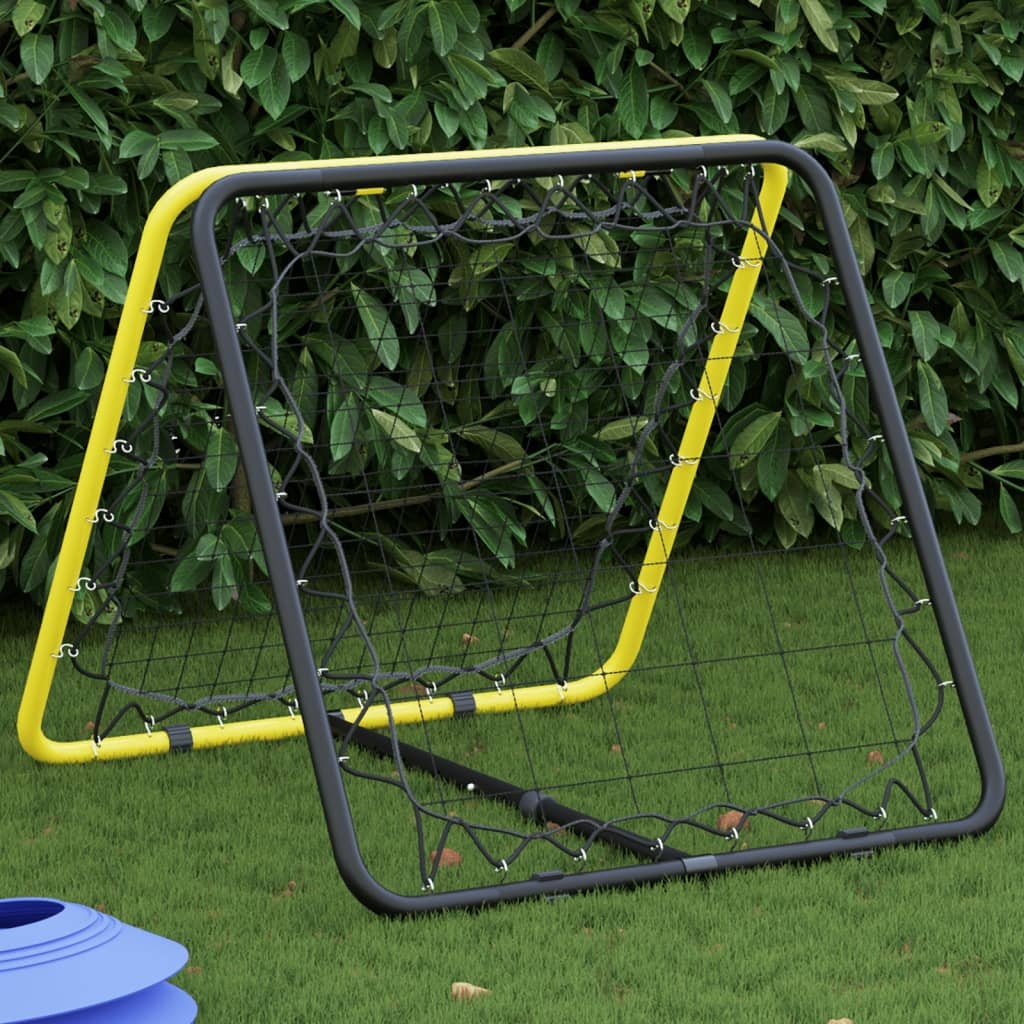
Plasă de ricoșeu fotbal dublă, reglabilă, galben/negru, oțel
Îmbunătățiți-vă abilitățile de fotbal cu acest rebounder de fotbal! Material durabil: Plasa de ricoșeu este realizată din poliester. Poliesterul este un material sintetic cunoscut pentru rezistența la razele UV și pentru elasticitatea sa. Poliesterul este rezistent la apă, ceea ce îl face alegerea perfectă în condiții de umezeală sau ploaie, fiind totodată ușor de curățat. Structură robustă: Cadrul din oțel vopsit electrostatic oferă stabilitate și robustețe rebounder-ului de fotbal, asigurând o durată de viață lungă. Unghi reglabil: Obiectivul de ricoșeu vă permite să reglați unghiul pentru a îndeplini diferite cerințe de antrenament. Și include ancore de stabilitate care împiedică răsturnarea în timpul utilizării. Design practic: Plasa de ricoșeu este ușoară și poate fi pliată, astfel încât să o puteți lua oriunde, de ex. la clubul sportiv, la școala, în gradină și în curtea din spate. În plus, are diferite tipuri de plase pentru fiecare parte, ceea ce o face perfectă pentru diferite exerciții de antrenament. Aplicații vaste: Este aplicabilă pentru antrenamentele de fotbal, baseball și baschet. Poate fi folosită pentru o varietate de exerciții pentru a îmbunătăți capacitatea de răspuns, coordonarea mână sau picior-ochi, lovirea cu piciorul, prinderea, trecerea, aruncarea și lovirea. Culoare: Galben și negru Material cadru: Oțel vopsit electrostatic Material plasă: PE (polietilenă) Dimensiuni: 75 x 60-80 x 65-71 cm (L x l x î) Înălțime reglabilă 5 unghiuri reglabile Asamblare necesară: Da
Brand: vidaXL
Category: Sporting Goods > Athletics > Field Hockey & Lacrosse > Field Hockey Training Aids > Field Hockey Rebound Boards